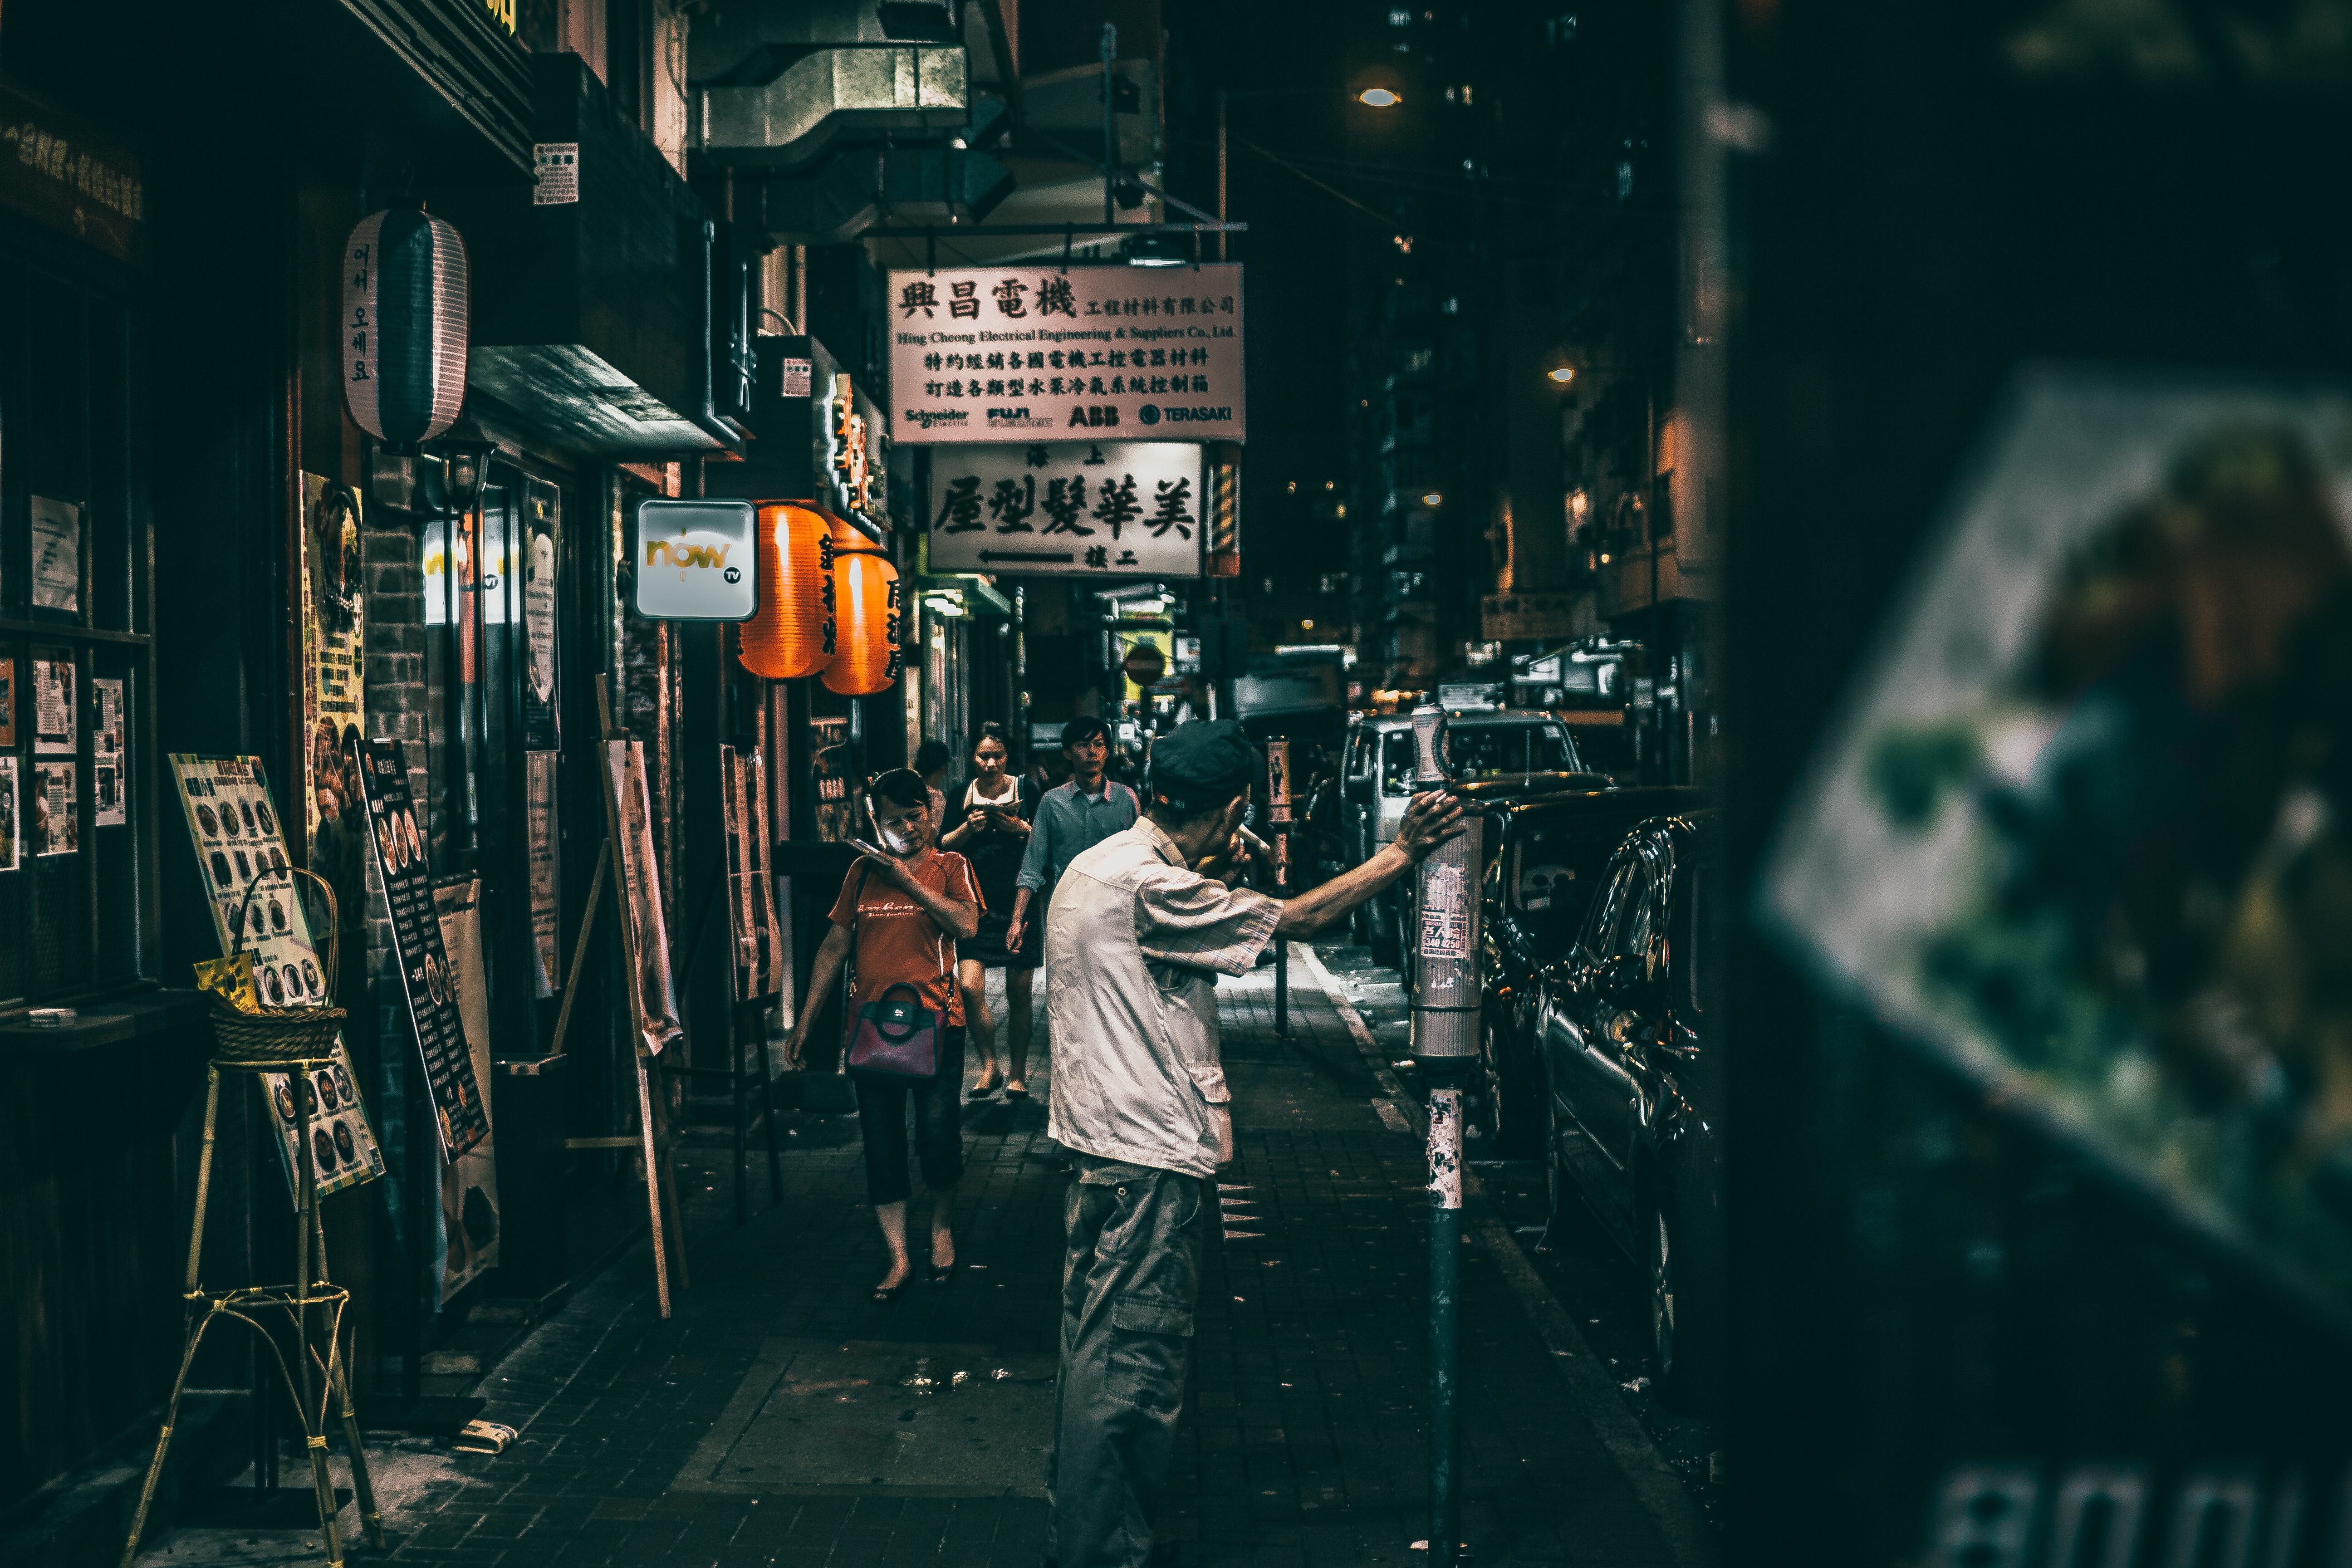
people, street, night, city, urban, film, crowd, color, darkness, cars, vehicles